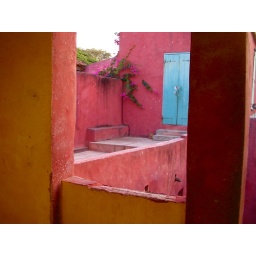
hell starts in pink and orange